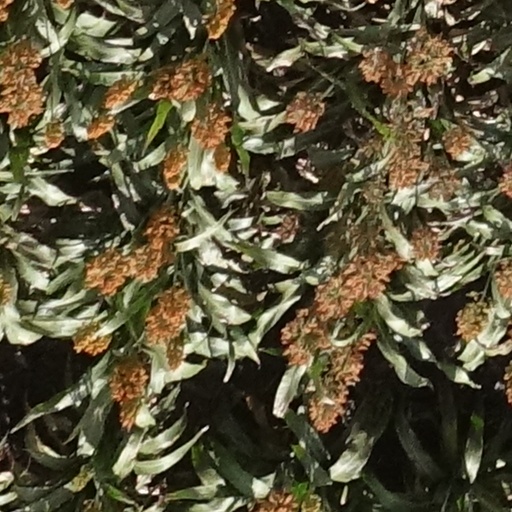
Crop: sorghum